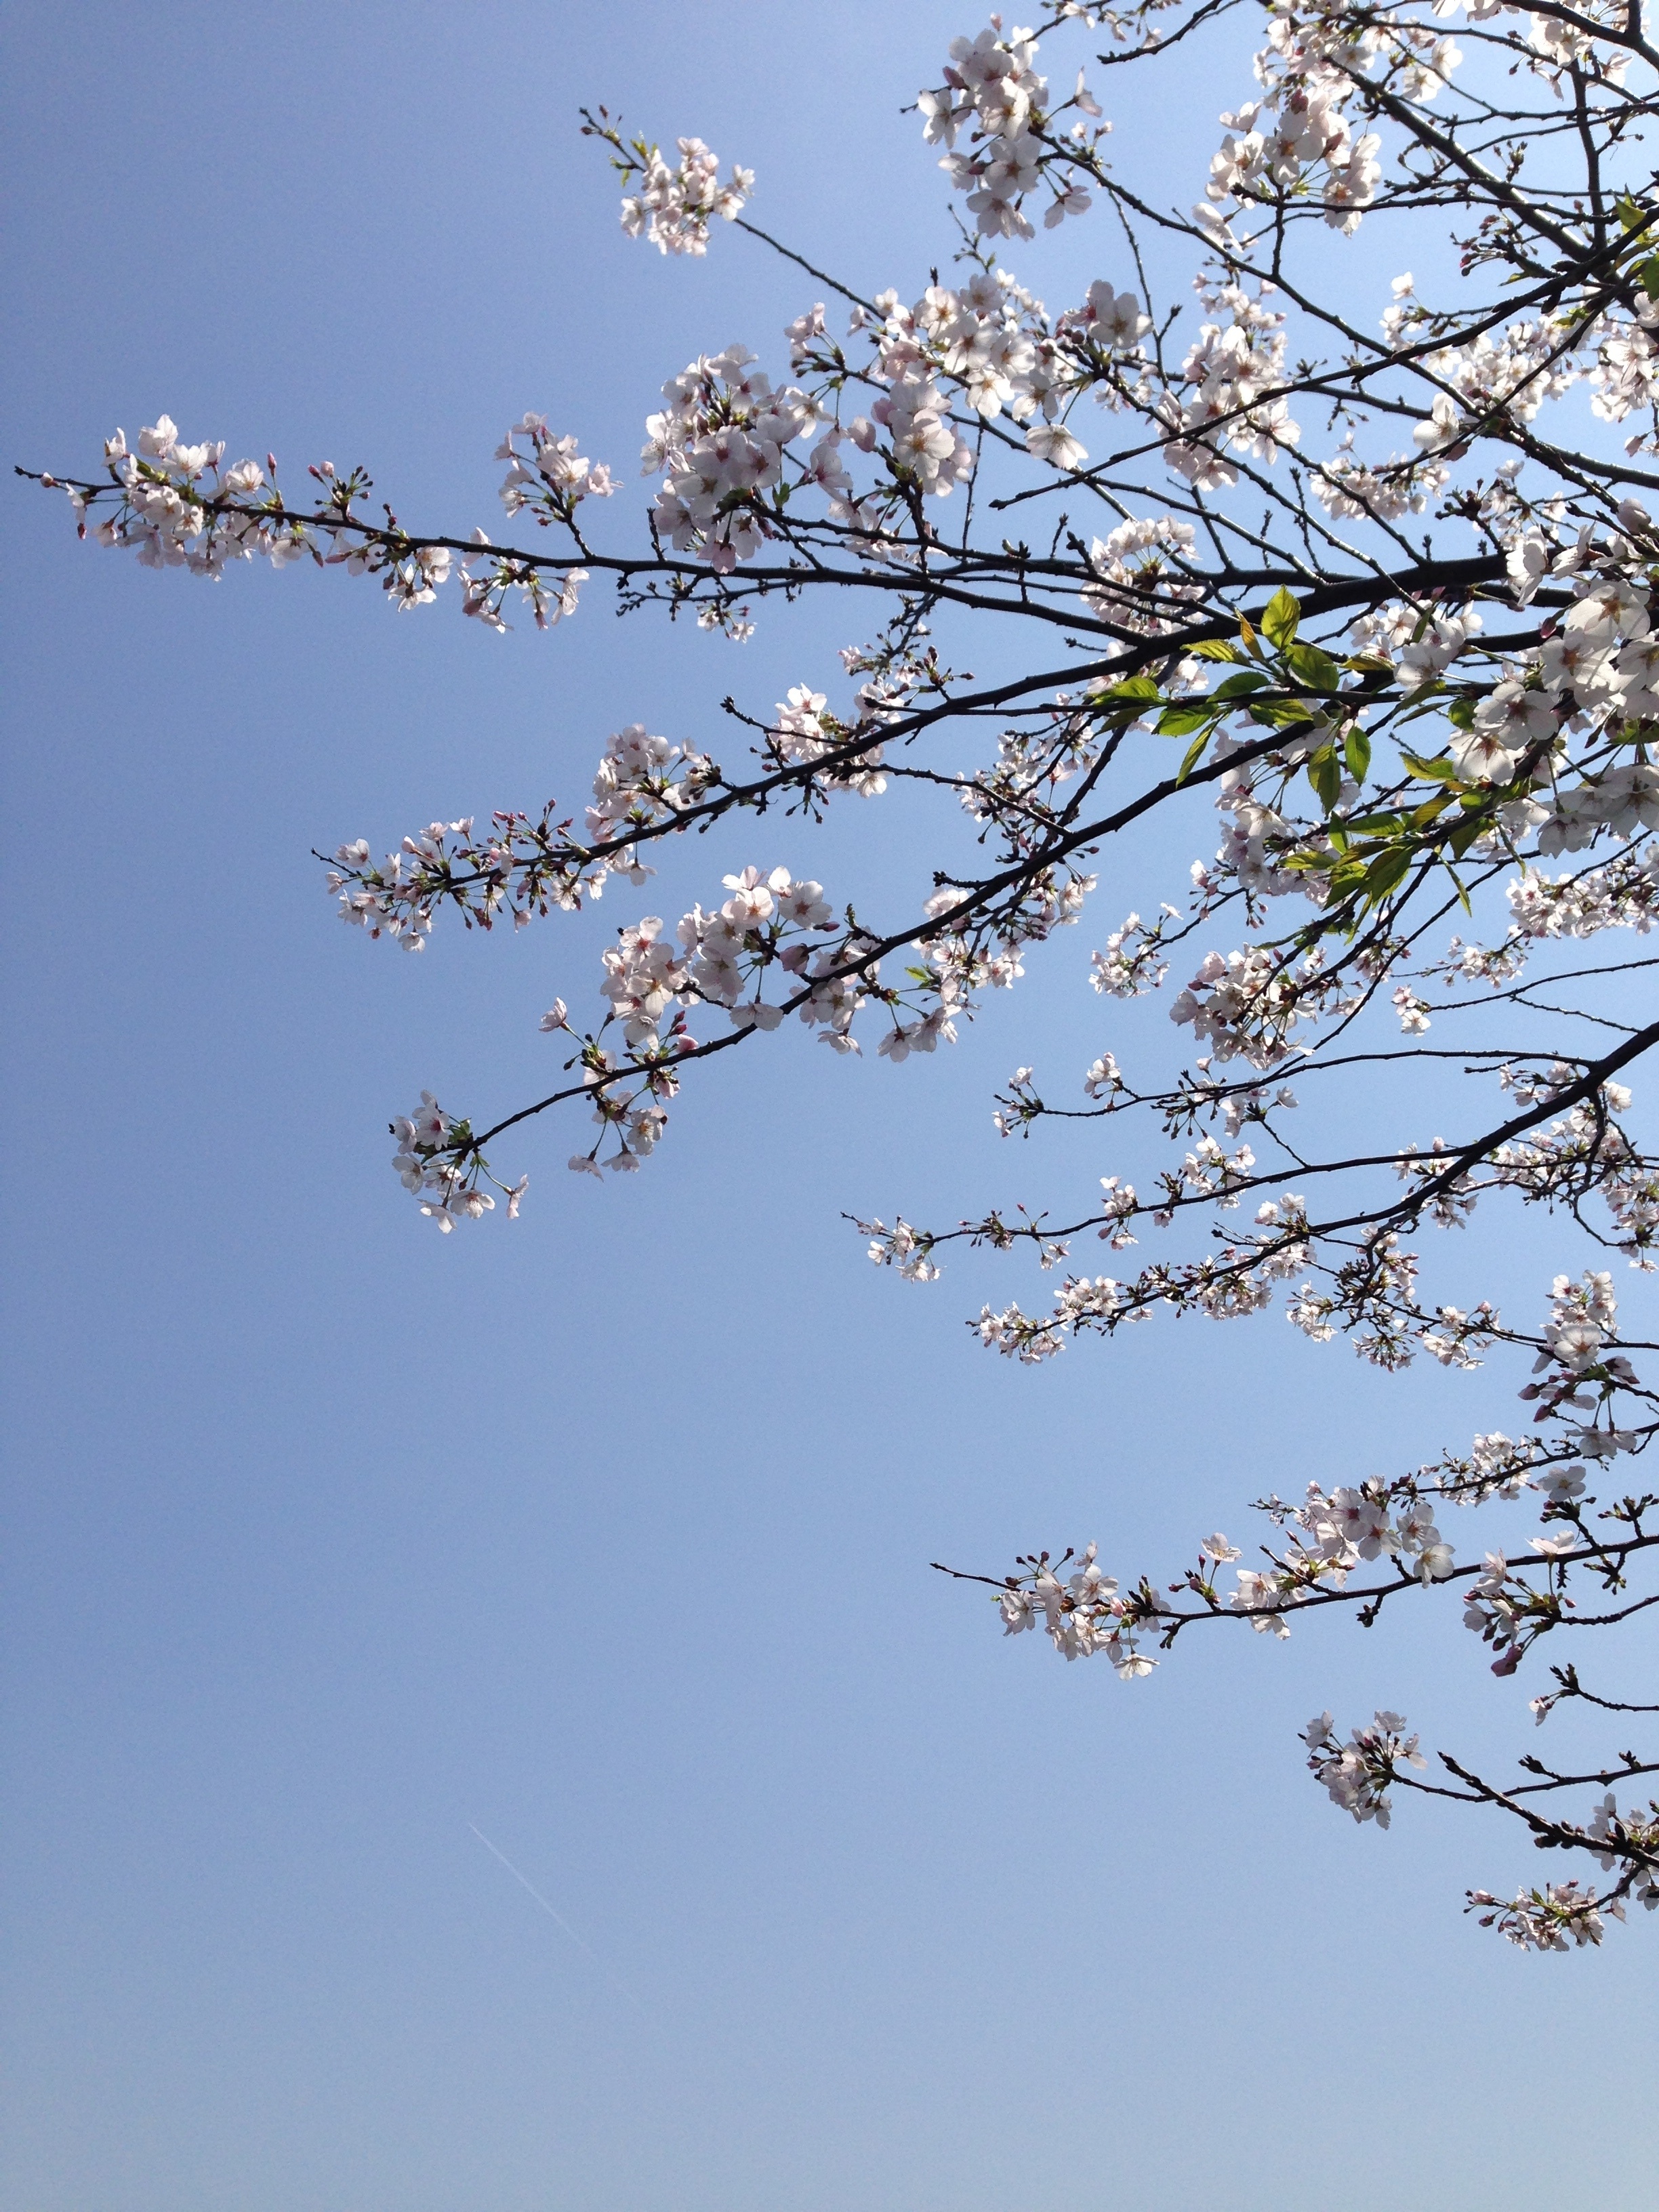
tree, branch, blossom, winter, plant, flower, frost, spring, produce, flora, season, cherry blossom, twig